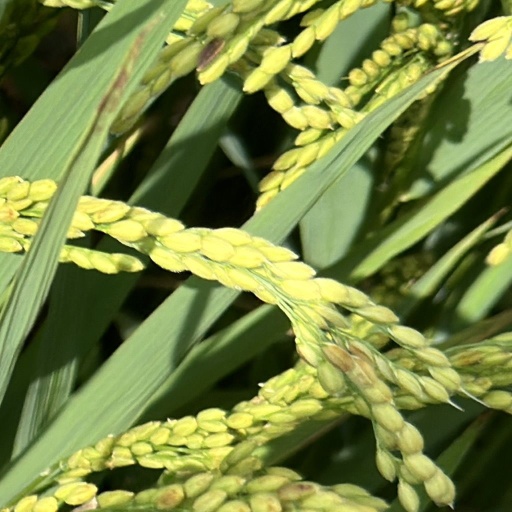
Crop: rice